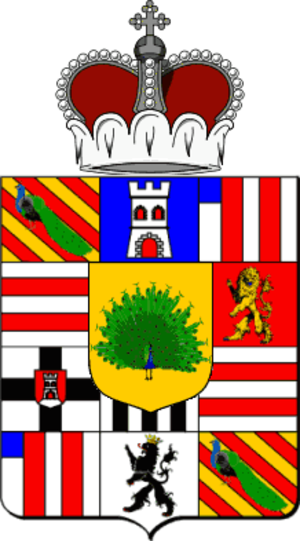
Neuwied est une ville d'Allemagne, au nord du Land de Rhénanie-Palatinat, capitale du district de Neuwied.
Le comté de Wied est un ancien comté du Saint-Empire romain germanique. Situé au confluent de la Wied et du Rhin, son chef-lieu est Neuwied.
Le comté de Wied-Neuwied est un comté immédiat du Saint-Empire. Créé en 1698, au profit de la ligne cadette de la Maison de Wied, il est élevé au rang de principauté en 1784-1785 mais est médiatisé en 1806 au profit du duché de Nassau lequel sera annexé par la Prusse en 1866.